Spanish National Health System

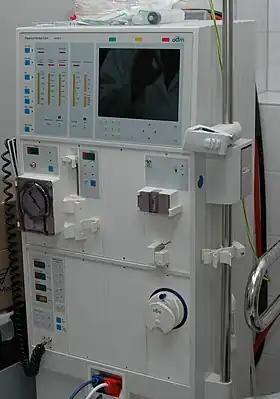
Hemodialysis machine.

A health center ("centro de salud", distinct from the smaller "healthcare center" "centro sanitario") in Spain's SNS is main physical and functional structure devoted to coordinated global, integral, permanent and continuing primary care, based in a team of health care professionals and other professionals who work there as a team.